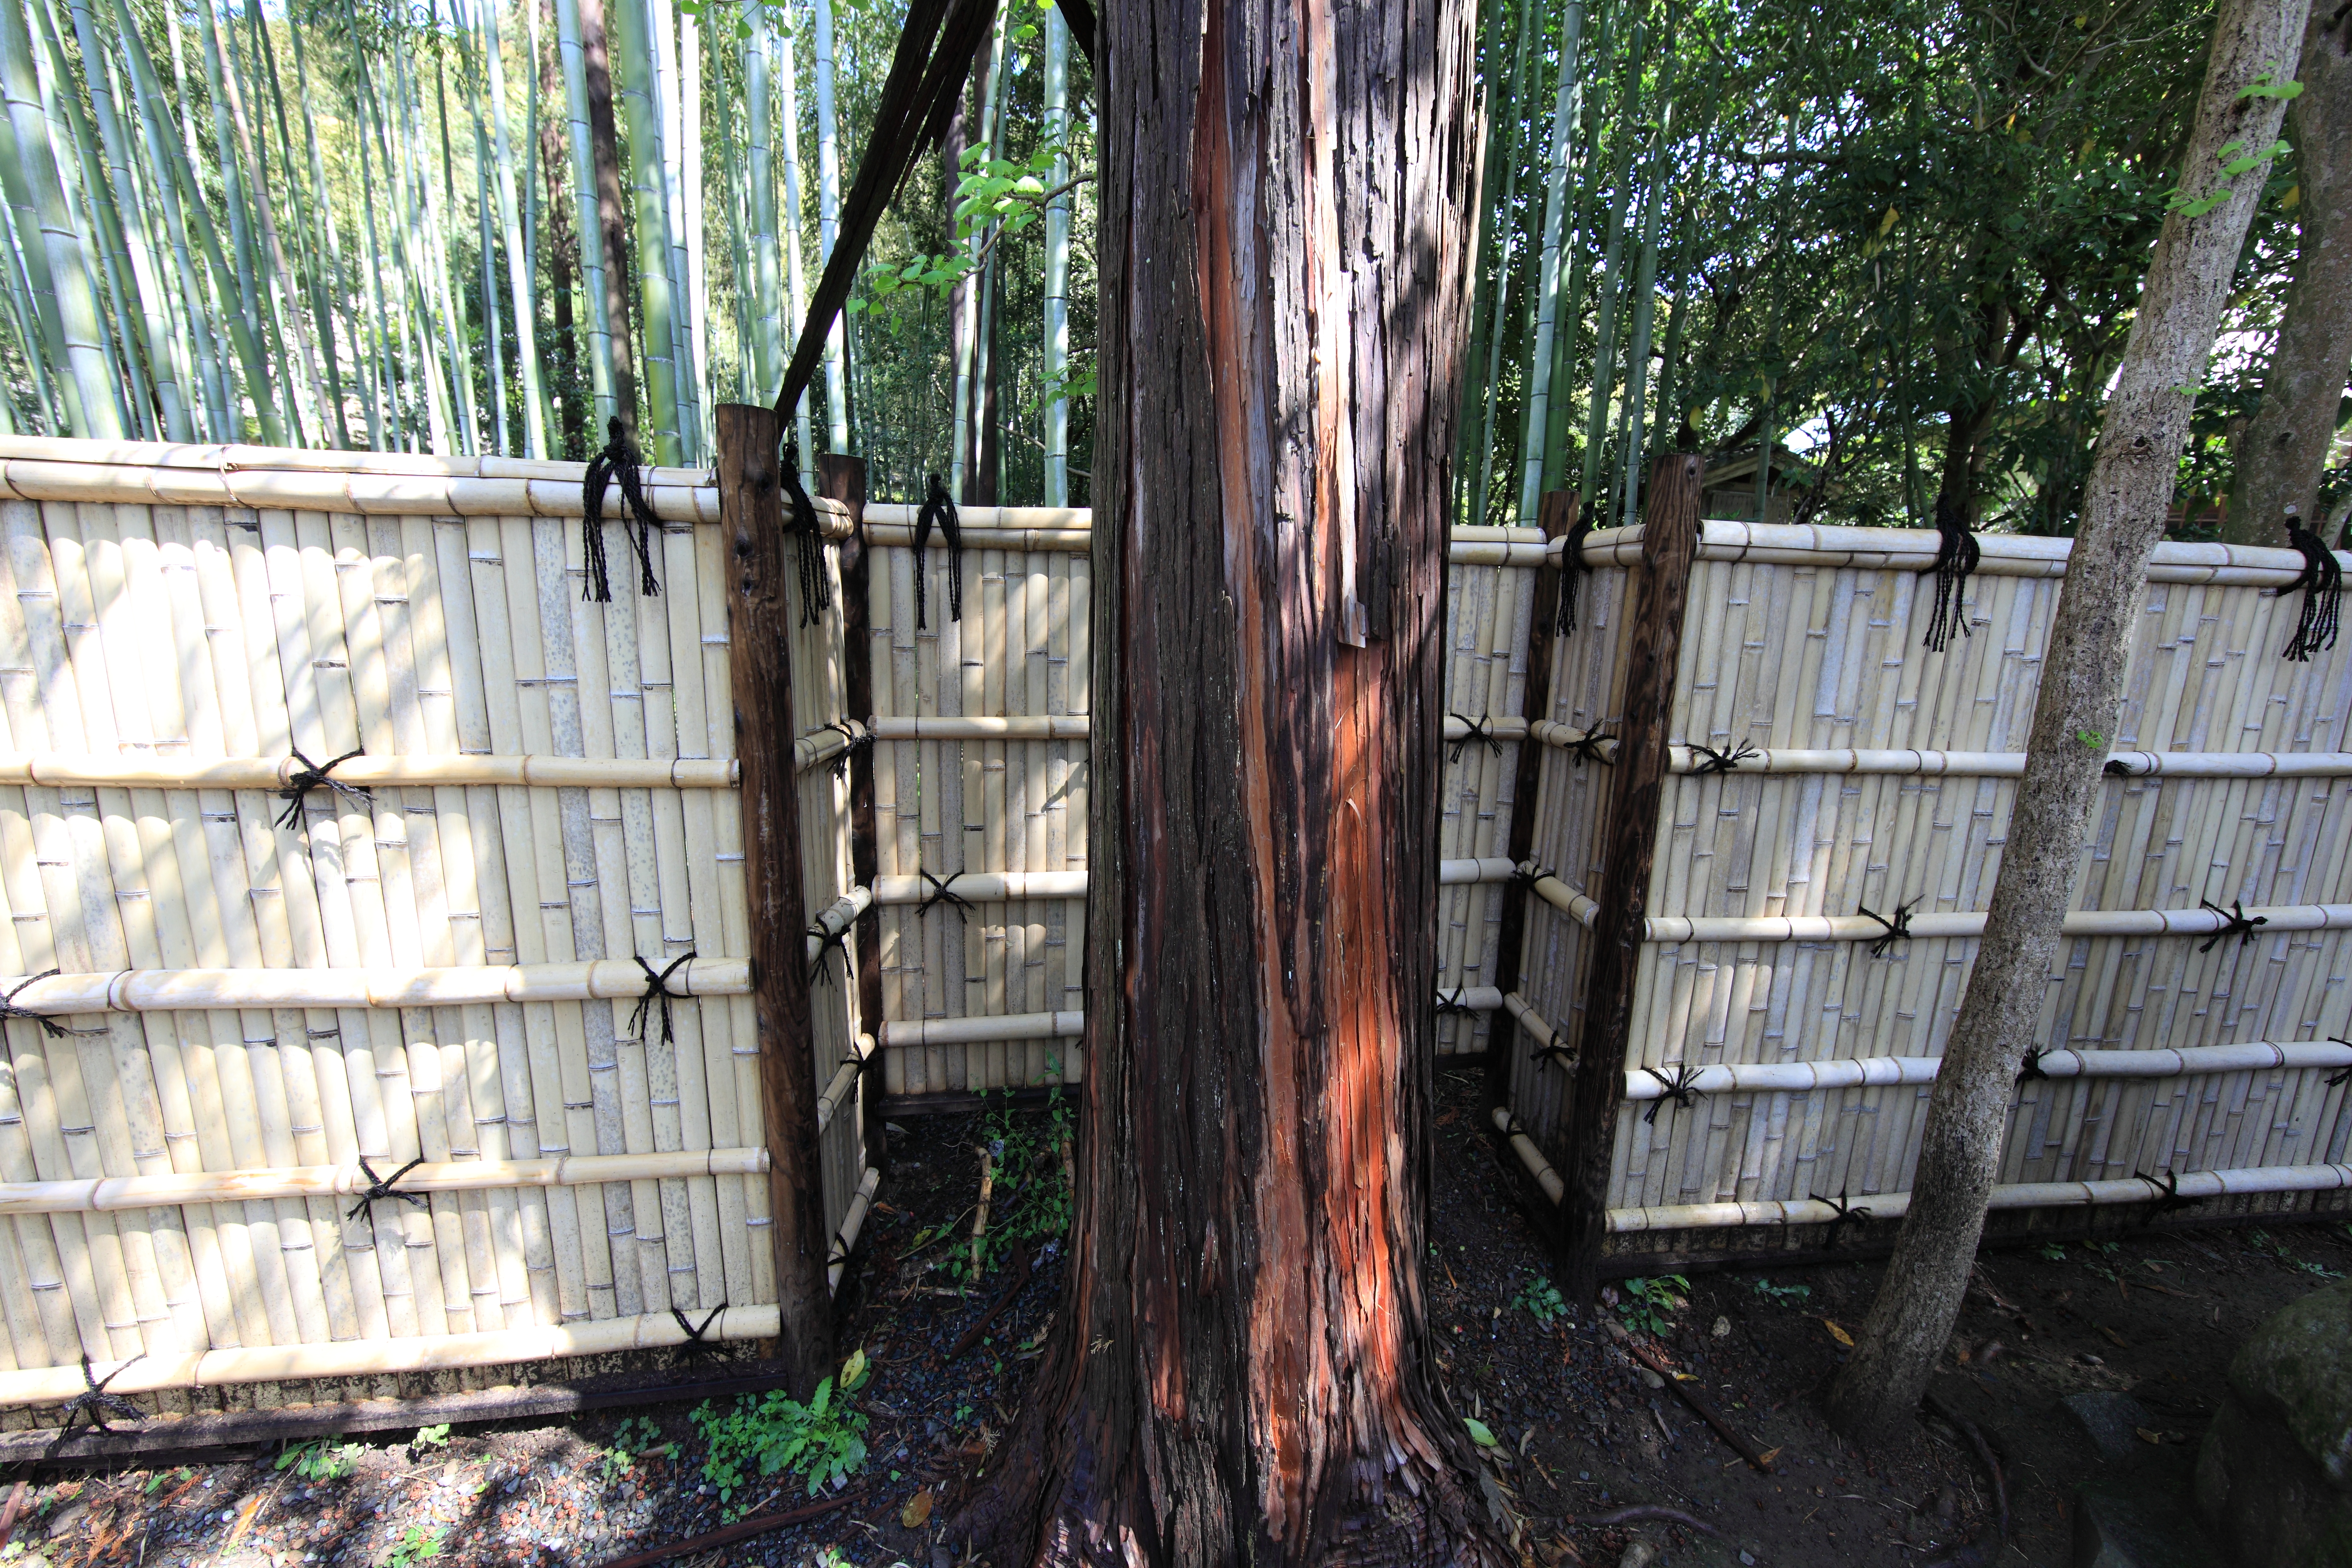
tree, fence, wood, high, backyard, ancient, temple, 5d, hires, yard, bamboo, markii, hi, res, resolution, shizuoka, togeppousaiokuji, woody plant, outdoor structure, home fencing